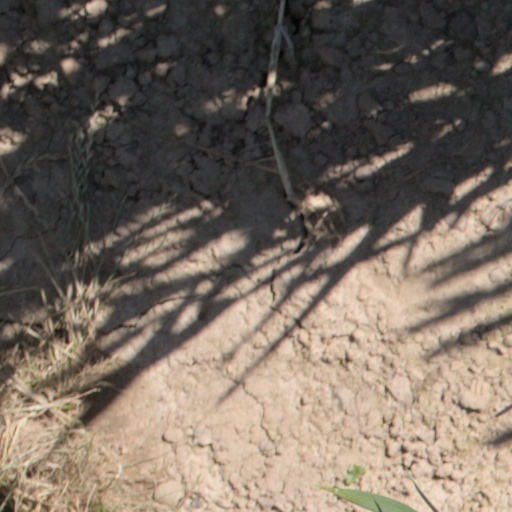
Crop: wheat